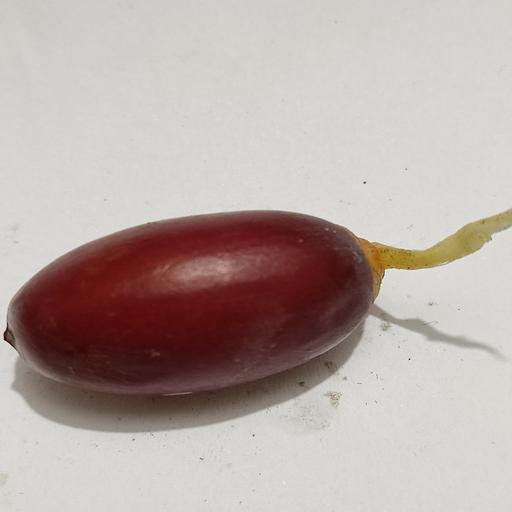
Crop type: Date Palm